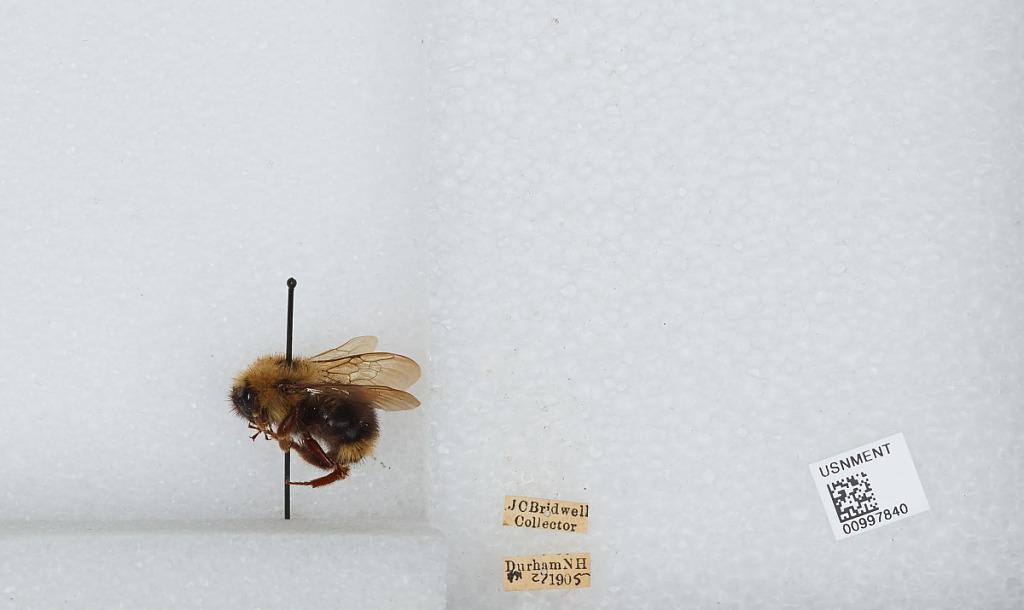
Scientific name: Bombus (Fervidobombus) fervidus fervidus (Fabricius)
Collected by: J. Bridwell
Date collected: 1905--
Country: United States
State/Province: New Hampshire
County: Strafford
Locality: Durham
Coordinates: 43.1339, -70.9264